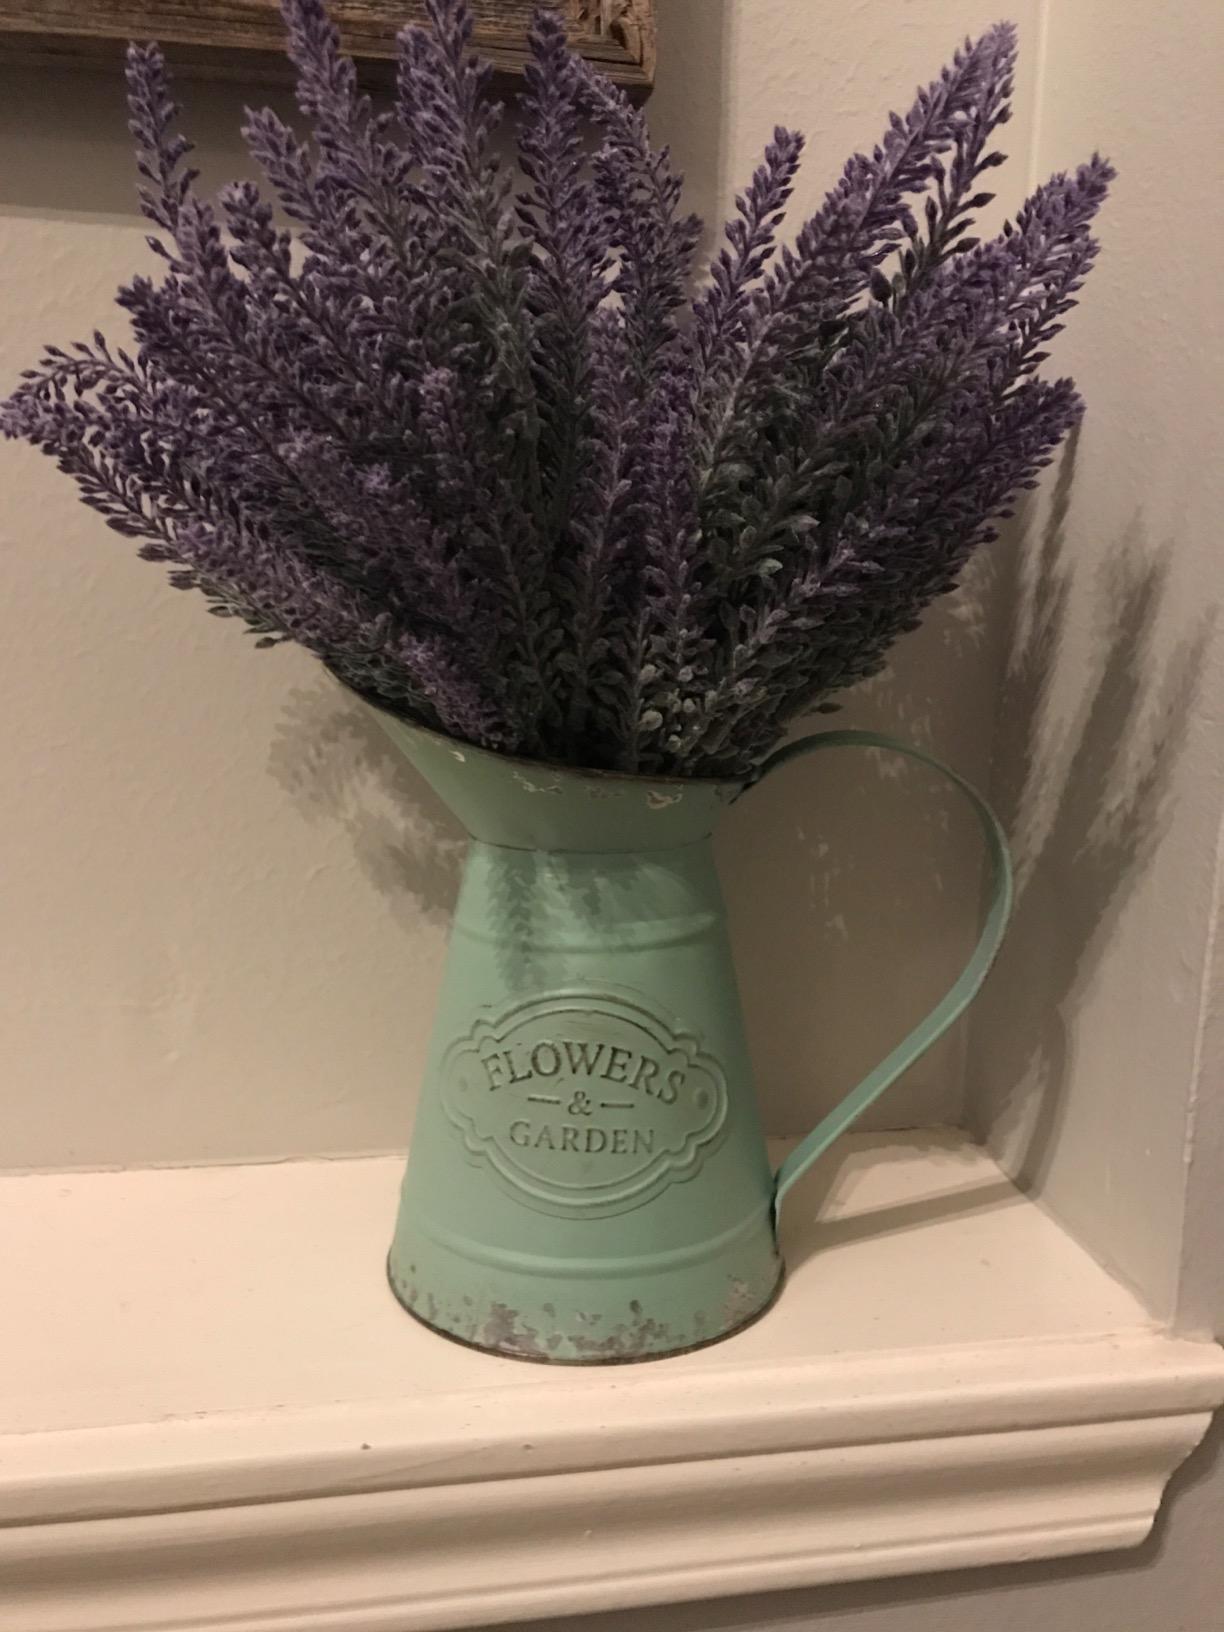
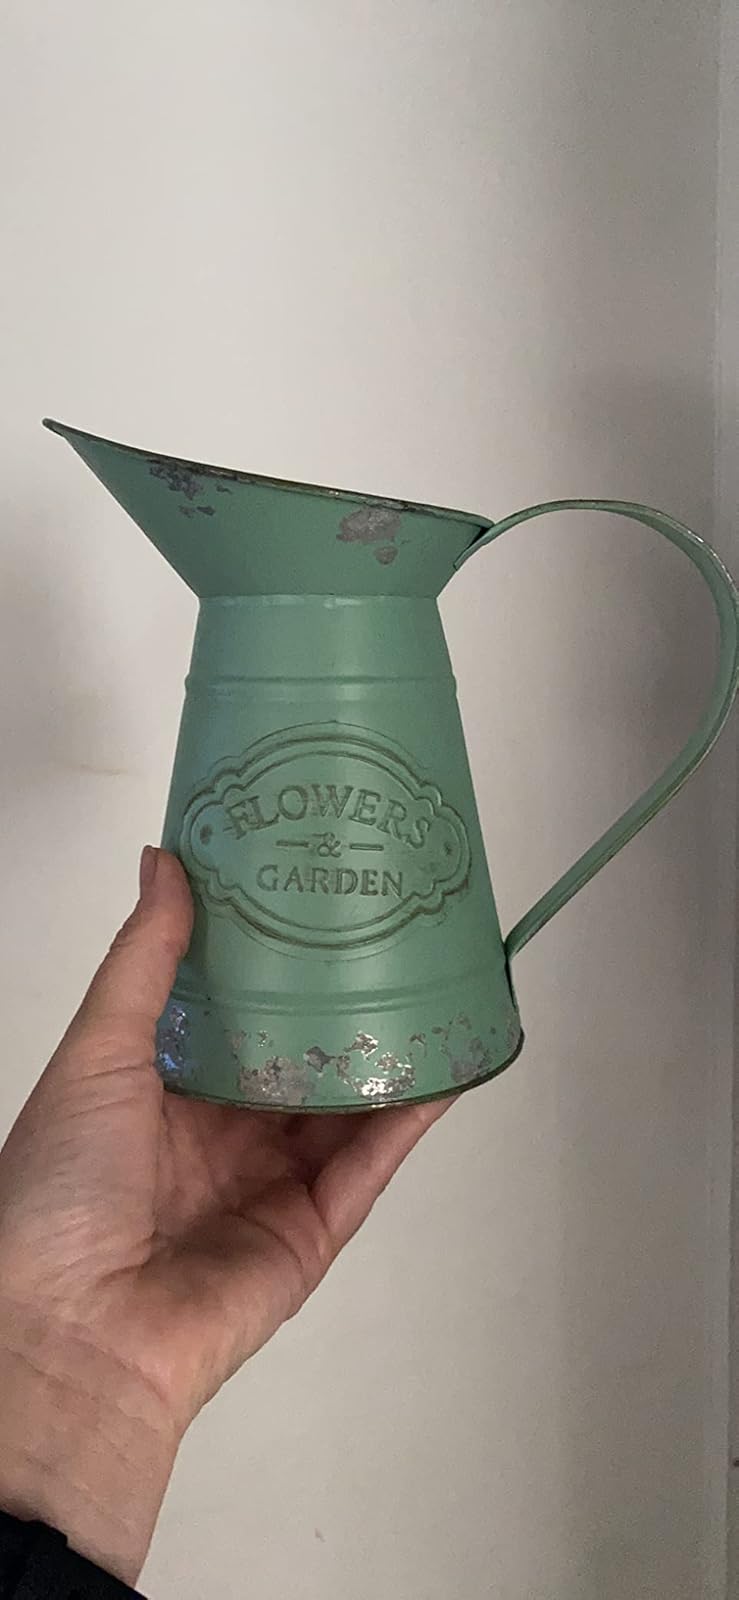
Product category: vase
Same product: yes